Evan Stephens

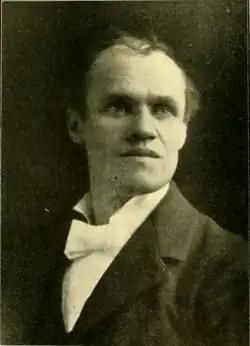
Evan Stephens

Under Evan Stephens's direction the size of the Mormon Tabernacle Choir increased from 125 members to over 300.